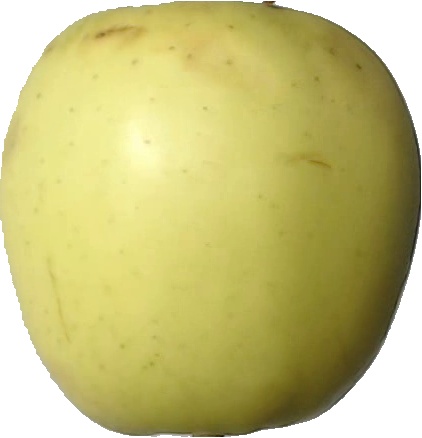
Label: apple_golden_2